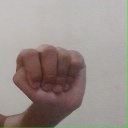
अक्षर: ठ